Toramaru Shibano

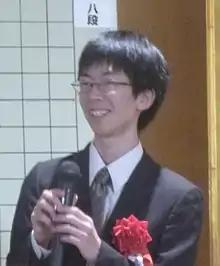
Shibano in 2019

Shibano Toramaru was born 9 November 1999 in Kanagawa prefecture, Kantō region, Japan. He plays for the Tokyo branch of the Japanese Go Association (also known as the Nihon Ki-in) and is ranked as a 9 dan professional.